Hilton Washington DC National Mall

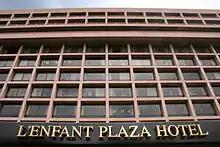
Facade

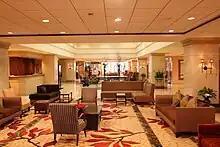
Lobby

Construction on the Modernist hotel was to have started in the spring of 1970. However, construction on the , $23 million hotel and office building did not begin until June 1971. The Loews Hotels chain agreed to co-finance construction of the property with L'Enfant Plaza Corp., although details of the agreement were not provided. The hotel would occupy the top four floors and lobby of the 12-story building, with separate elevators for office tenants and hotel guests. The 378-room hotel, designed by Koubek, had a rooftop swimming pool, two restaurants, a cocktail lounge, and meeting rooms. The general contractor for the building was George Hyman Construction Co. (now Clark Construction Group).